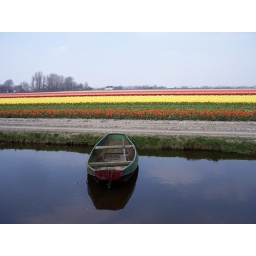
A boat near the flower fields